Karolinska Institute

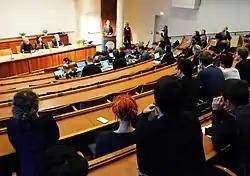
Press Conference for the Nobel Laureates in Physiology or Medicine 2014, held at the Karolinska Institute

The Nobel Assembly at the Karolinska Institute is a body at the Karolinska Institute that awards the Nobel Prize in Physiology or Medicine. The Nobel Assembly consists of fifty professors in medical subjects at the Karolinska Institute, appointed by the faculty of the institute, and is a private organisation which is formally not part of the Karolinska Institute. The main work involved in collecting nominations and screening nominees is performed by the Nobel Committee at the Karolinska Institute, which has five members. The Nobel Committee, which consists of members appointed by the Nobel Assembly for a period of three years, is only empowered to recommend laureates, while the final decision rests with the Nobel Assembly.